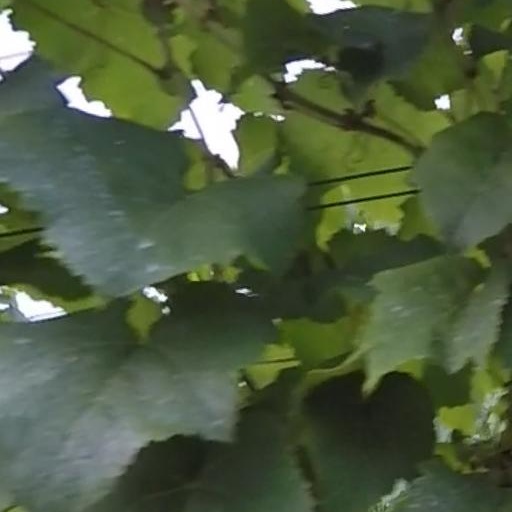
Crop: grape